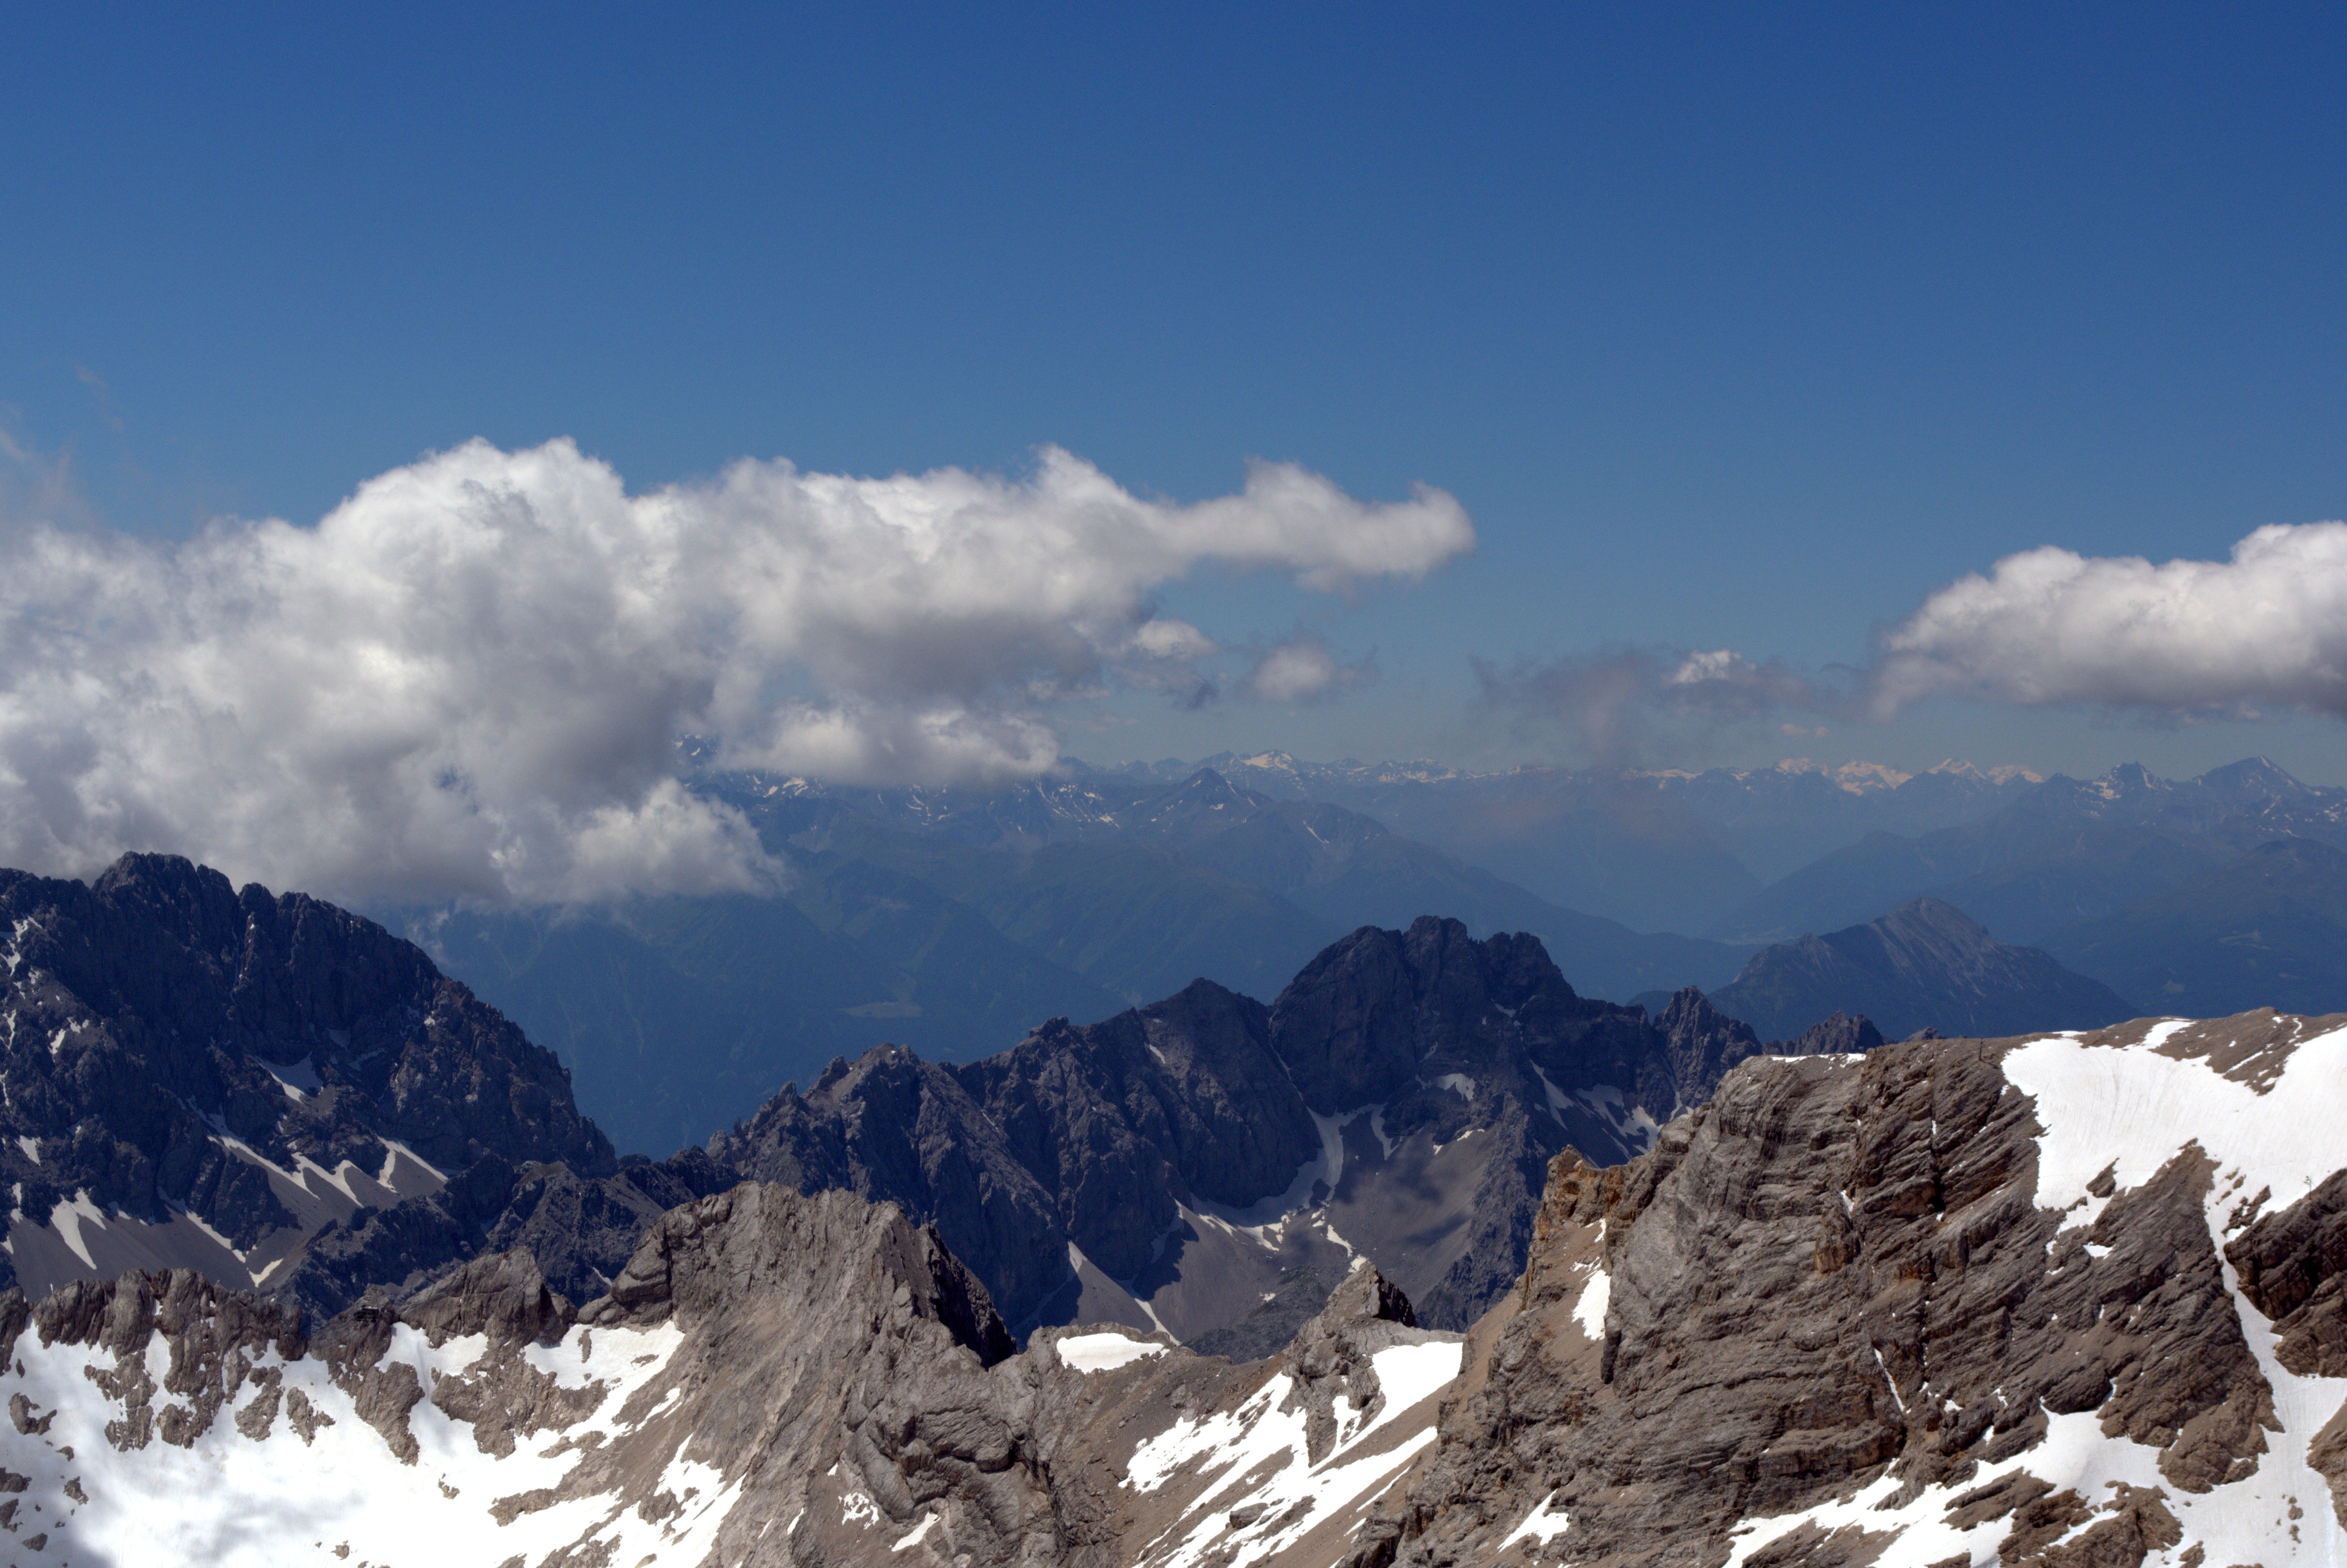
landscape, nature, outdoor, wilderness, mountain, snow, winter, cloud, sky, adventure, view, mountain range, glacier, weather, holiday, rest, ridge, summit, relaxation, mountains, alps, plateau, zugspitze, silent, garmisch, landform, mountain pass, far right, rock rocks, eastern alps, wetterstein mountains, geographical feature, mountainous landforms